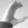
ASL letter: C